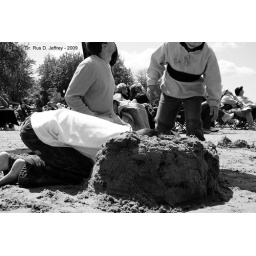
I found these boys building a sand castle at Charlotte Beach in Rochester, New York.